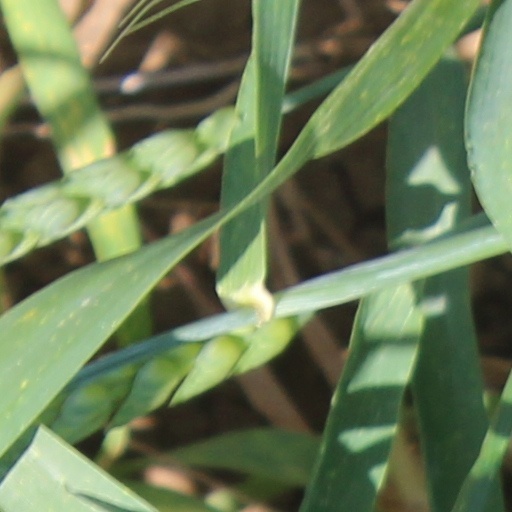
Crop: wheat